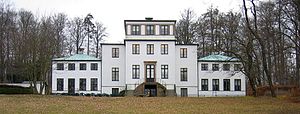
Sophienholm
Sophienholm set fra Bagsværd sø.
Sophienholm, Kongens Lyngby.
Sophienholm er et landsted ved Bagsværd Sø, som blev bygget i 1768-69. I dag huser bygningerne kunstmuseet Sophienholm.